Josh James (singer)

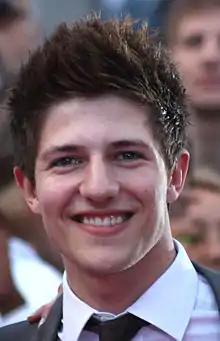
Dubovie at the "Eurovision Welcome Party" in Oslo (May 2010)

Josh James Dubovie (born 27 November 1990) is a British singer. Dubovie is most notable for having represented the UK at the 2010 Eurovision Song Contest, held in Oslo, Norway, in May 2010, after winning with "That Sounds Good to Me", a song by Mike Stock, Pete Waterman and Steve Crosby.